Shieling

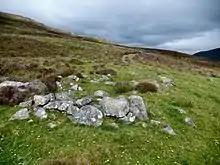
The scant ruins of a summer shieling at Catlodge, near Laggan, marked by a green area around the building where the land had been cleared, which contrasts with the heather moorland

Ruins of shielings are abundant in high or marginal land in Scotland and Northern England, as are place-names containing "shield" or their Gaelic equivalents, such as Pollokshields in Glasgow, Arinagour on the island of Coll, Galashiels in the Scottish Borders, and "Shiels Brae" near Bewcastle. Turf-built shielings have typically gradually eroded and disappeared, but traces of stone-built structures persist in the landscape. Some shielings are medieval in origin and were occasionally occupied permanently after the abandonment of the transhumance system. The construction of associated structures such as stack-stands and enclosures indicate that in these cases they became farmsteads, some of which evolved into contemporary farms.